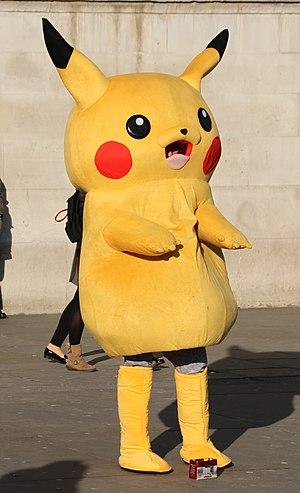
Pikachu est une espèce de Pokémon, une créature de fiction issue de la franchise médiatique Pokémon de Nintendo. Il est apparu la première fois au Japon en 1996, dans les jeux vidéo Pokémon Vert et Pokémon Rouge, créés par Satoshi Tajiri. Initialement conçu comme un personnage secondaire, Pikachu est devenu la mascotte de l'univers Pokémon après avoir été choisi comme personnage principal dans l'adaptation télévisuelle du jeu, aux côtés de son dresseur Sacha. Il apparaît depuis de manière récurrente dans le marketing de la franchise, au point de désigner parfois celle-ci par métonymie.